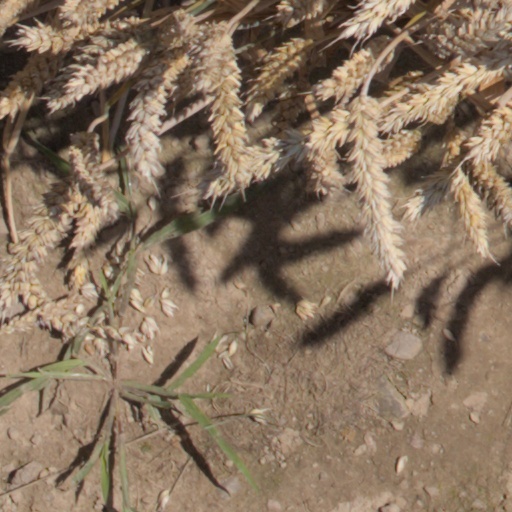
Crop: wheat